Battle of Long Tan

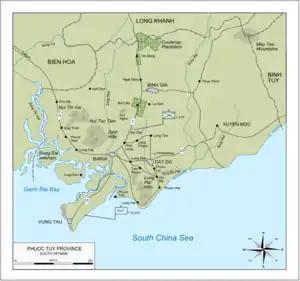
Phuoc Tuy Province, South Vietnam

All inhabitants of Long Phước and Long Hải villages within Line Alpha were removed, and resettled nearby. A protective security zone was established and a free-fire zone declared. Although unusual for allied installations in Vietnam, many of which were located near populated areas, the Australians hoped to deny the VC observation of Nui Dat, and afford greater security to patrols entering and exiting the area. While adding to the physical security of the base through disrupting a major VC support area and removing the local population from danger, such measures may have been counter-productive. The resettlement resulted in widespread resentment.